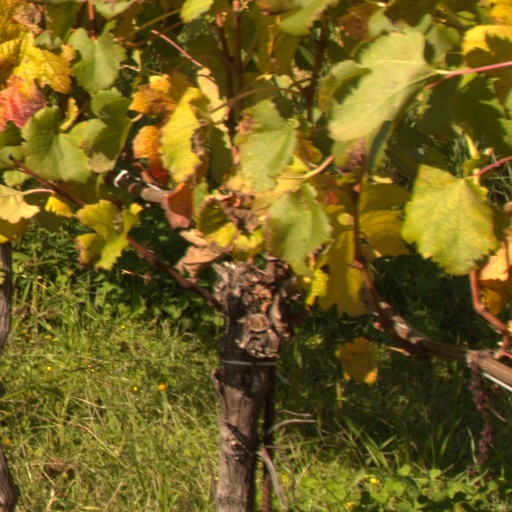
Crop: grape